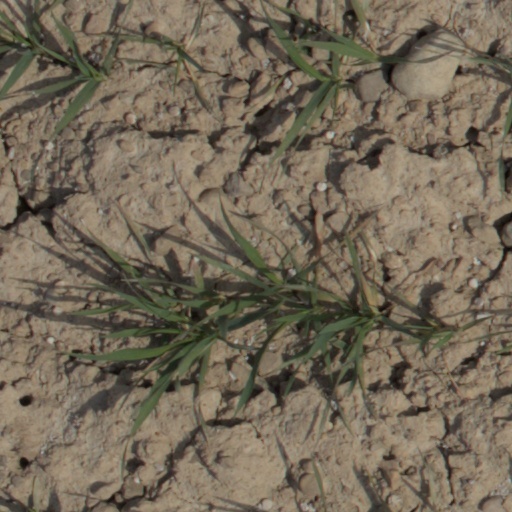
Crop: wheat